The Fortress Resort & Spa

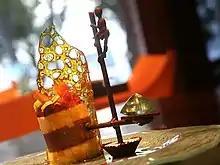
The resort offered what it called the most expensive dessert in the world, The Fortress Stilt Fisherman Indulgence which was priced at US$14,500

The resort is designed like a fortress enclosing a Dutch villa. The resort made headlines for offering a dessert priced at US$14,500 in 2007. The resort claimed it to be the most expensive dessert in the world at the time. The Fortress Stilt Fisherman Indulgence is a gold leaf cassata flavoured with Irish cream. The dessert is served with mango, pomegranate compote and Champagne sabayon. The dessert is adorned with a chocolate carving of a fisherman on a stilt and an 80-carat aquamarine.